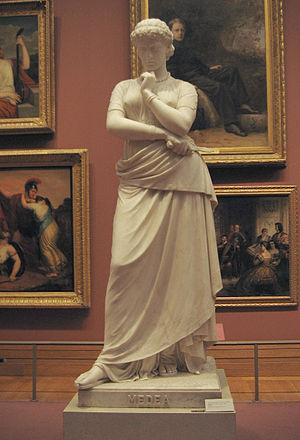
William Wetmore Story, né le 12 février 1819, à Salem, dans l'État du Massachusetts, et mort le 7 octobre 1895, dans abbaye de Vallombreuse, est un sculpteur néoclassique, critique d'art, poète, juriste et éditeur américain.